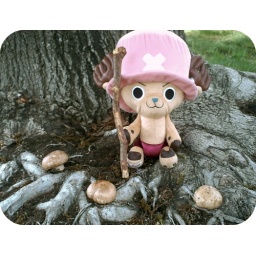
My cute new forest friend, found him in the Thrift Store Dumpster!